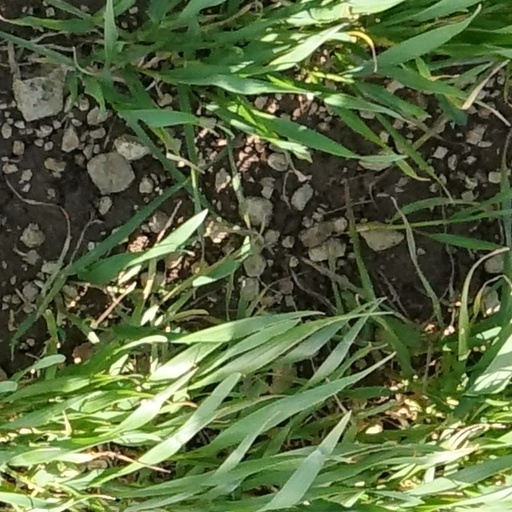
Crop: wheat